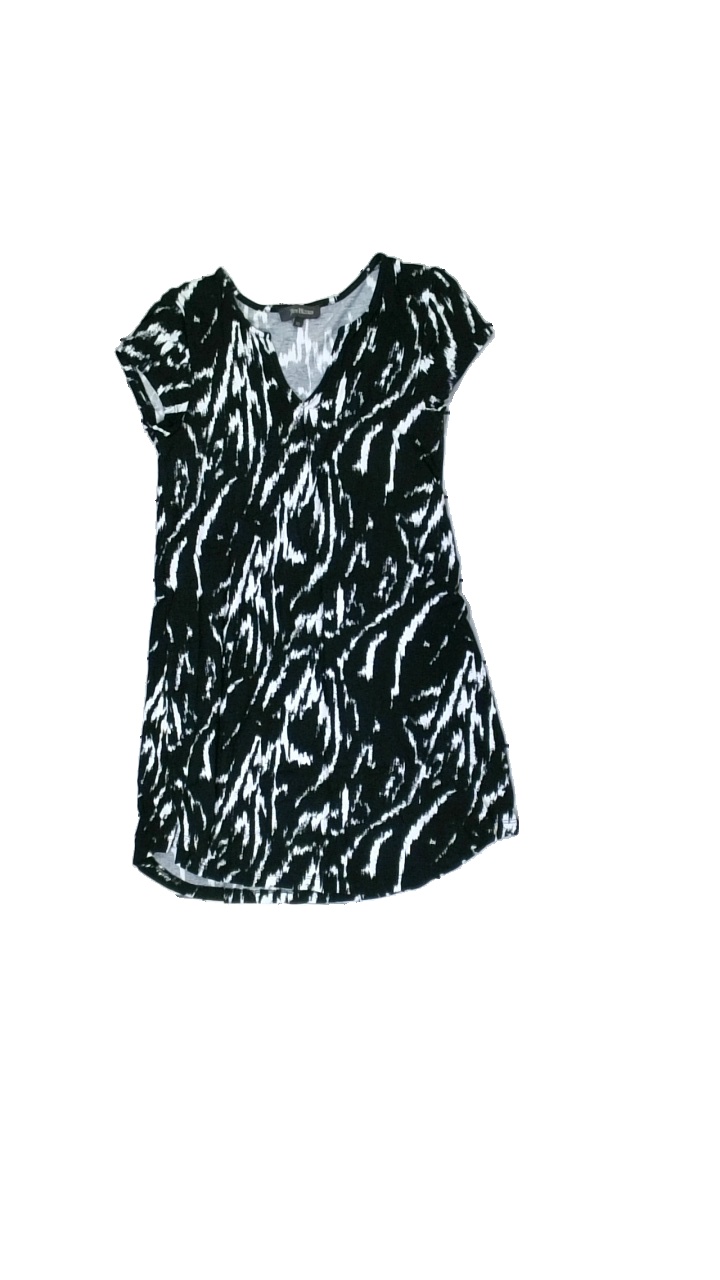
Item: T-shirt (Ladies)
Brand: Alice Bizous (joy)
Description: washed out
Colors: Black, White
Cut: Long, Loose
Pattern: Other
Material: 100% Viscose
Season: All
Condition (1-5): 2
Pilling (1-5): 5
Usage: Recycle
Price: <50